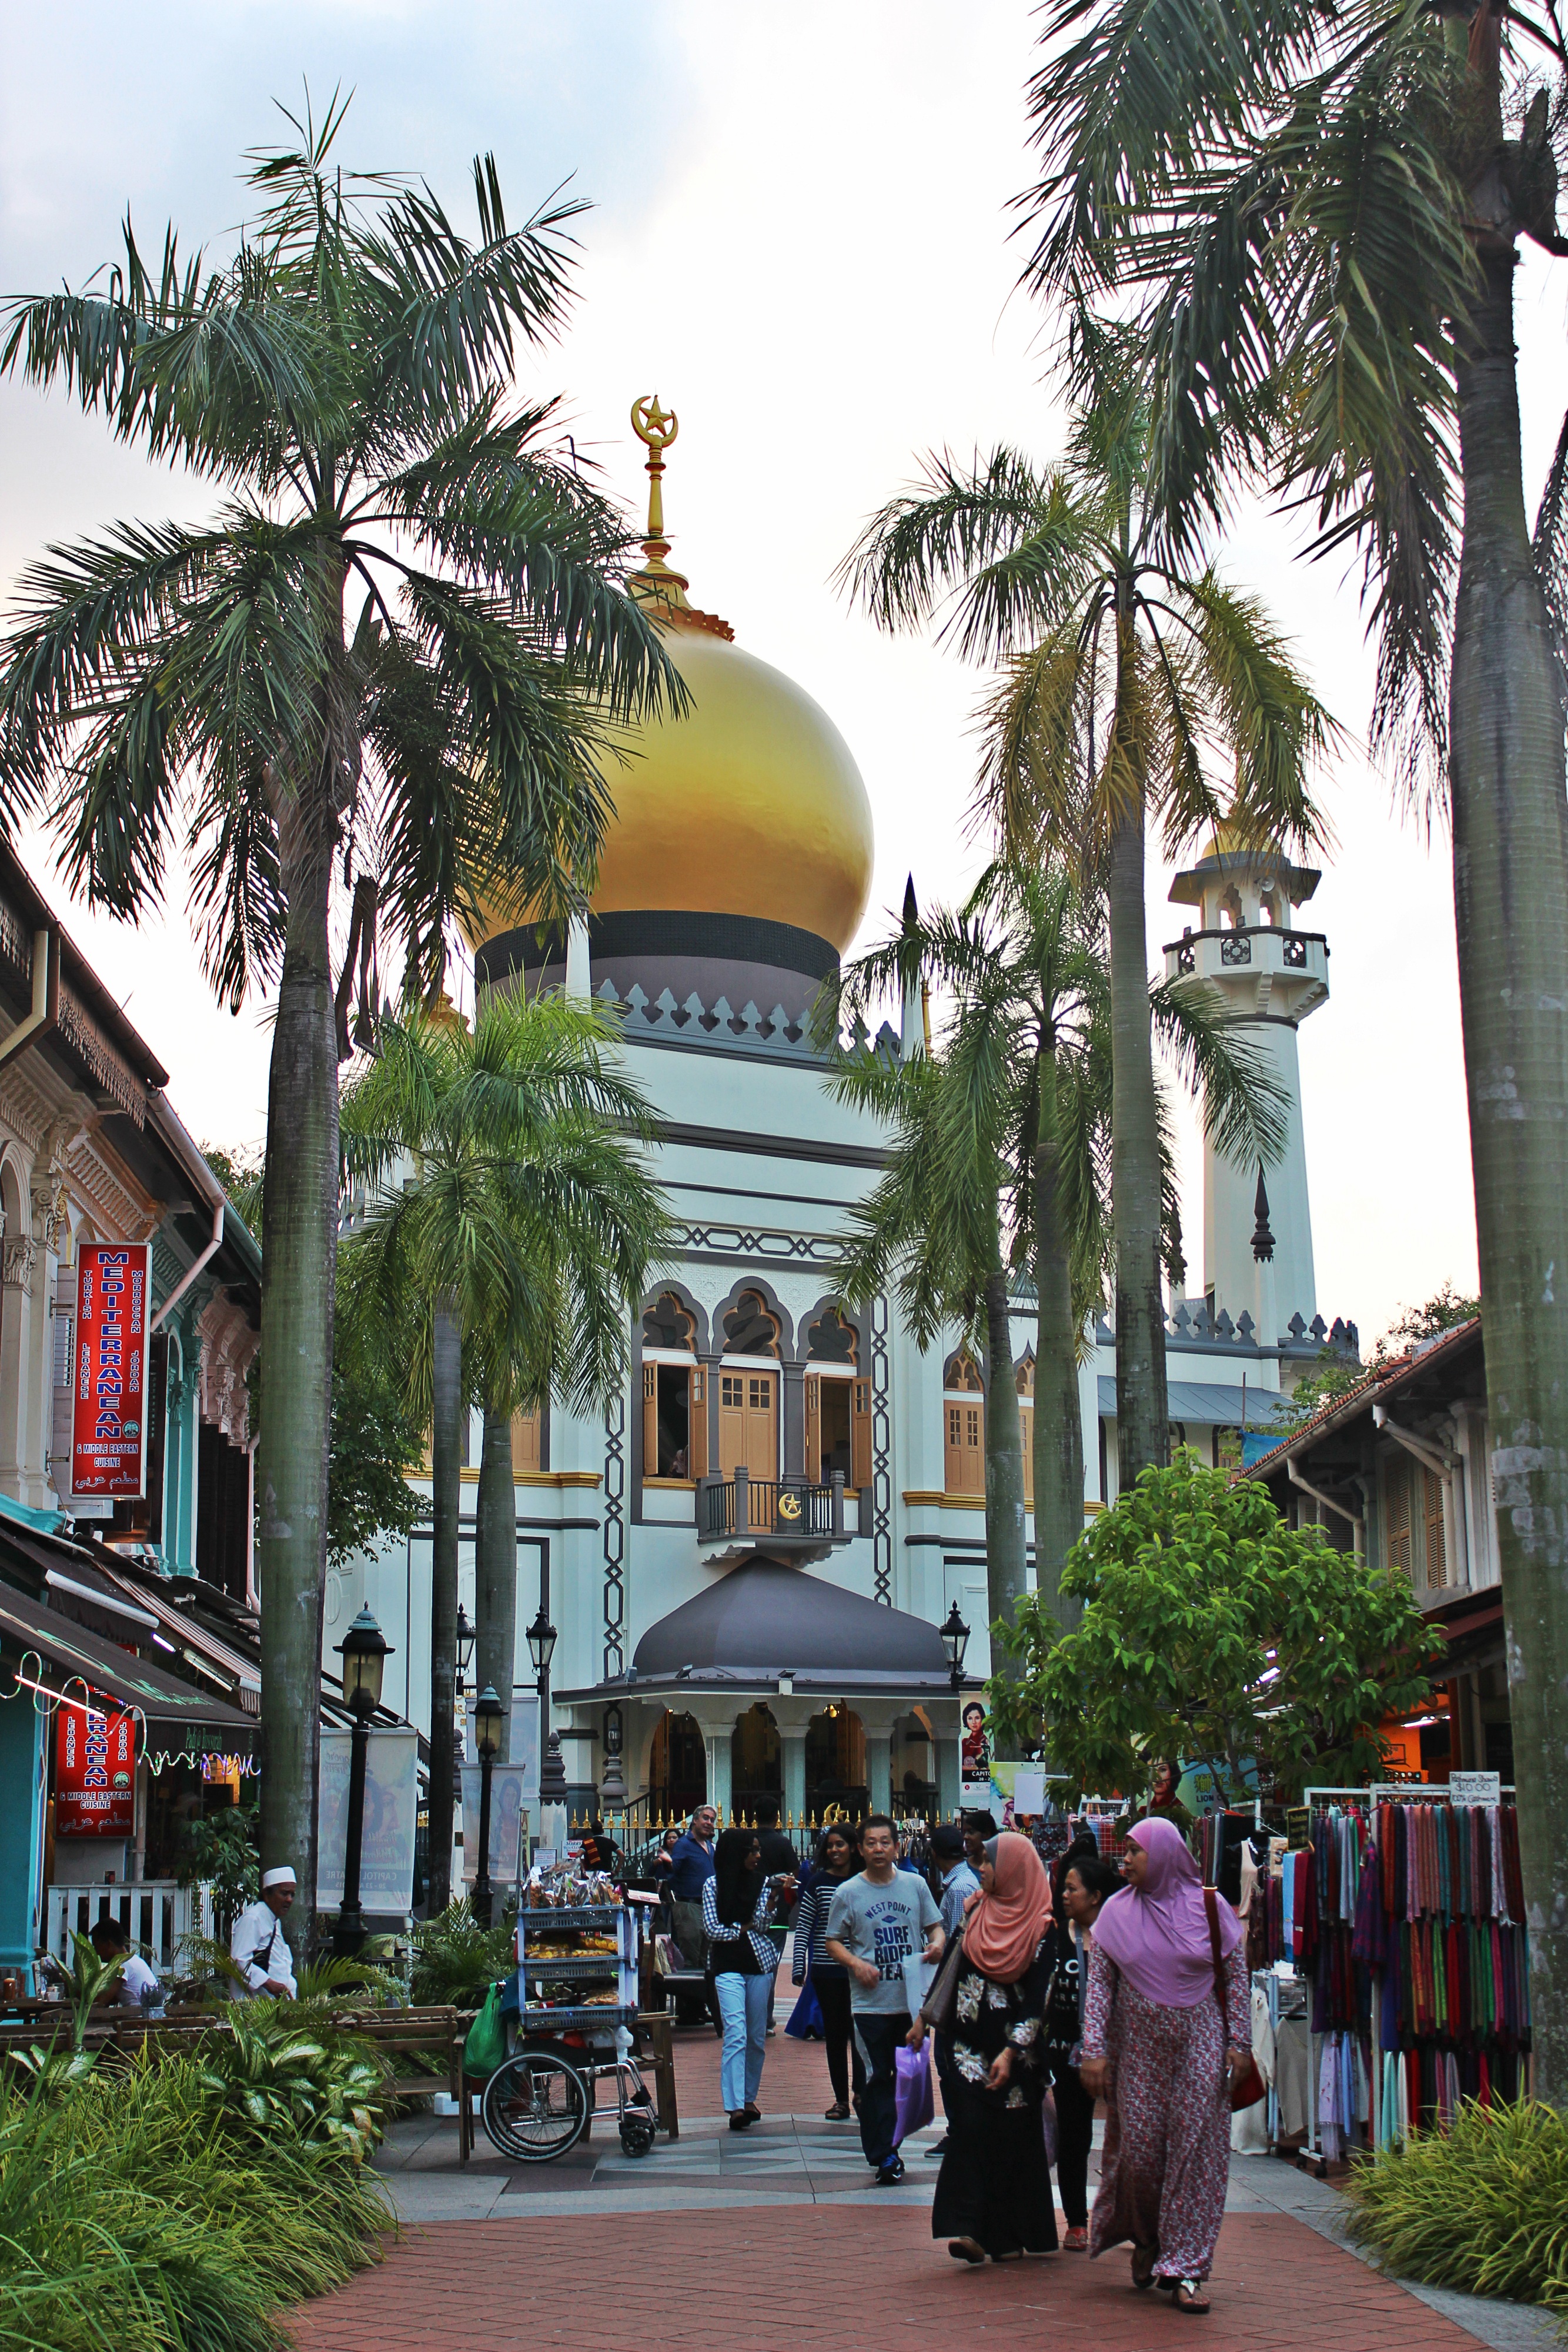
tree, street, town, city, walkway, downtown, vacation, tourist, travel, plaza, tourism, resort, shrine, mosque, islam, town square, singapore, the old town, town center, local people, arecales